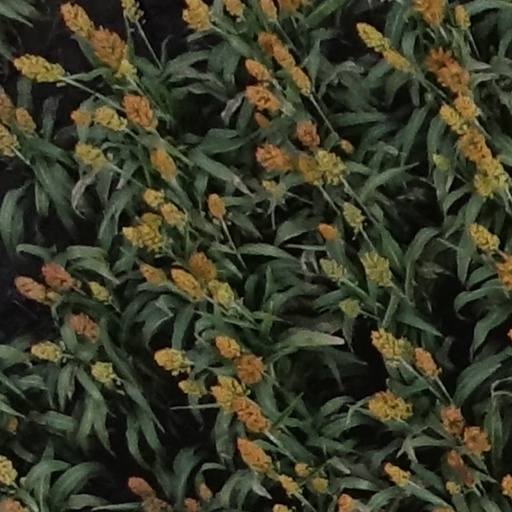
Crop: sorghum